Canadian Pacific 1201

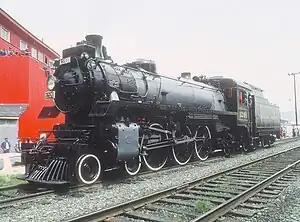
Canadian Pacific No. 1201 taking part in the Steam Expo locomotive parade at the 1986 World Exposition.

Canadian Pacific 1201 is a 4-6-2 Pacific steam locomotive. Built by the Canadian Pacific Railway's Angus shops in Montreal, Quebec, in June 1944, No. 1201 was used to pull passenger trains across Ontario and Quebec. After the Canadian Pacific removed the locomotive from service, the railway put the No. 1201 in storage at the Angus shops yard, and it was donated to the Canada Science and Technology Museum six years later. In 1973, No. 1201 was removed from the museum to be restored to operating condition. Subsequently, No. 1201 pulled a variety of excursion trains and participated in a variety of special events, such as the Canadian Pacific centennial of 1985 and the 1986 Steam Exposition. No. 1201 made its final run in the fall of 1990 and was returned Canada Science and Technology Museum for storage. , No. 1201 is stored out of service at the Canada Science and Technology Museum in Ottawa. It is the oldest survivor of the Canadian Pacific's G5 class locomotives, and the last remaining locomotive of two prototypes of the class to be preserved.